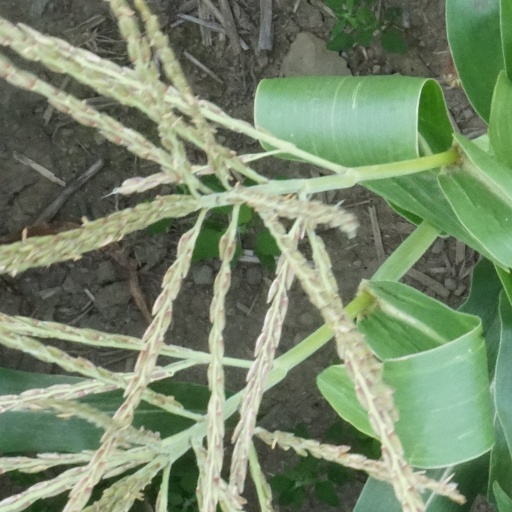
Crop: maize; corn